Silvia Colloca

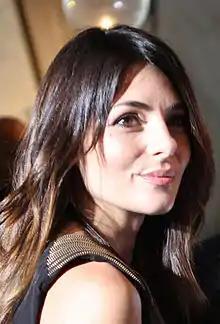
Colloca in 2012

Silvia Colloca (born 23 July 1977) is an Italian-Australian actress, opera singer, cookbook author, and television cookery show personality. She has published six cookbooks.